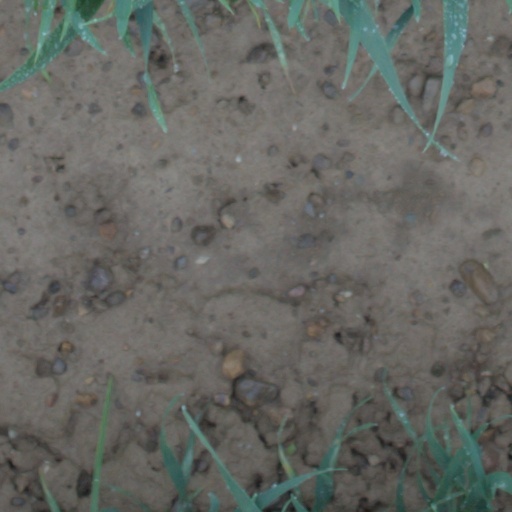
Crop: wheat